Pounded yam

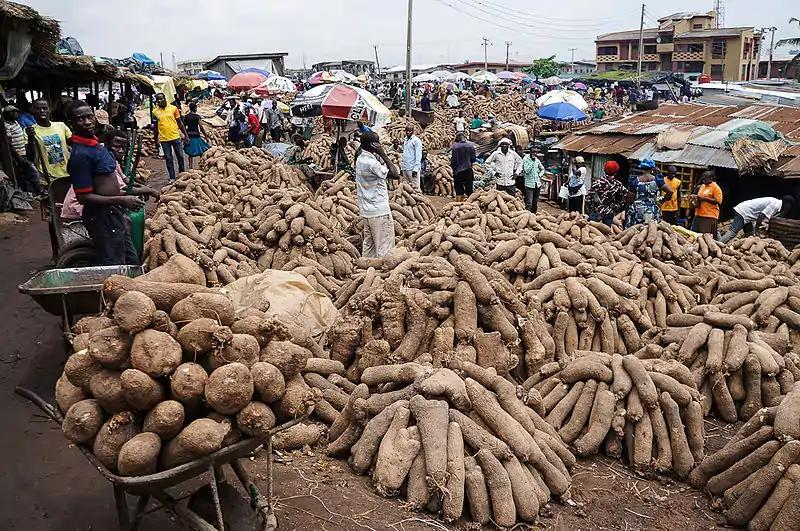

Pounded yam is a Nigerian swallow or okele food. It is commonly prepared by pounding boiled yam with a mortar and pestle. Pounded yam is similar to mashed potatoes but heavier in consistency. It is smooth and eaten with the hands.